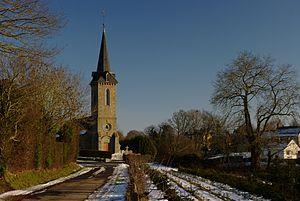
Une vue de l'église Saint-Christophe à La Bazoque, 61.
La Bazoque est une commune française, située dans le département de l'Orne en région Normandie, peuplée de 265 habitants.